Delves Lane

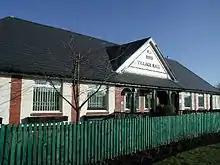
Delves Lane's village hall

Local schools include Delves Lane Infant School, and Delves Lane Junior School. The two schools have recently joined together and are now Delves Lane Community School.